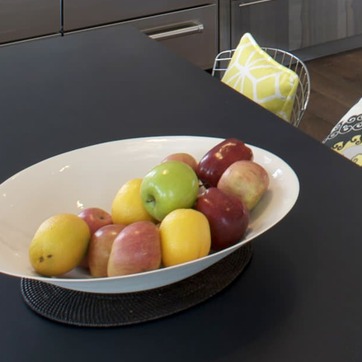
Material: food